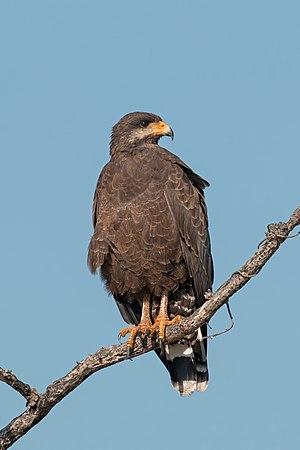
La Buse noire est une espèce d'oiseaux de la famille des Accipitridae.